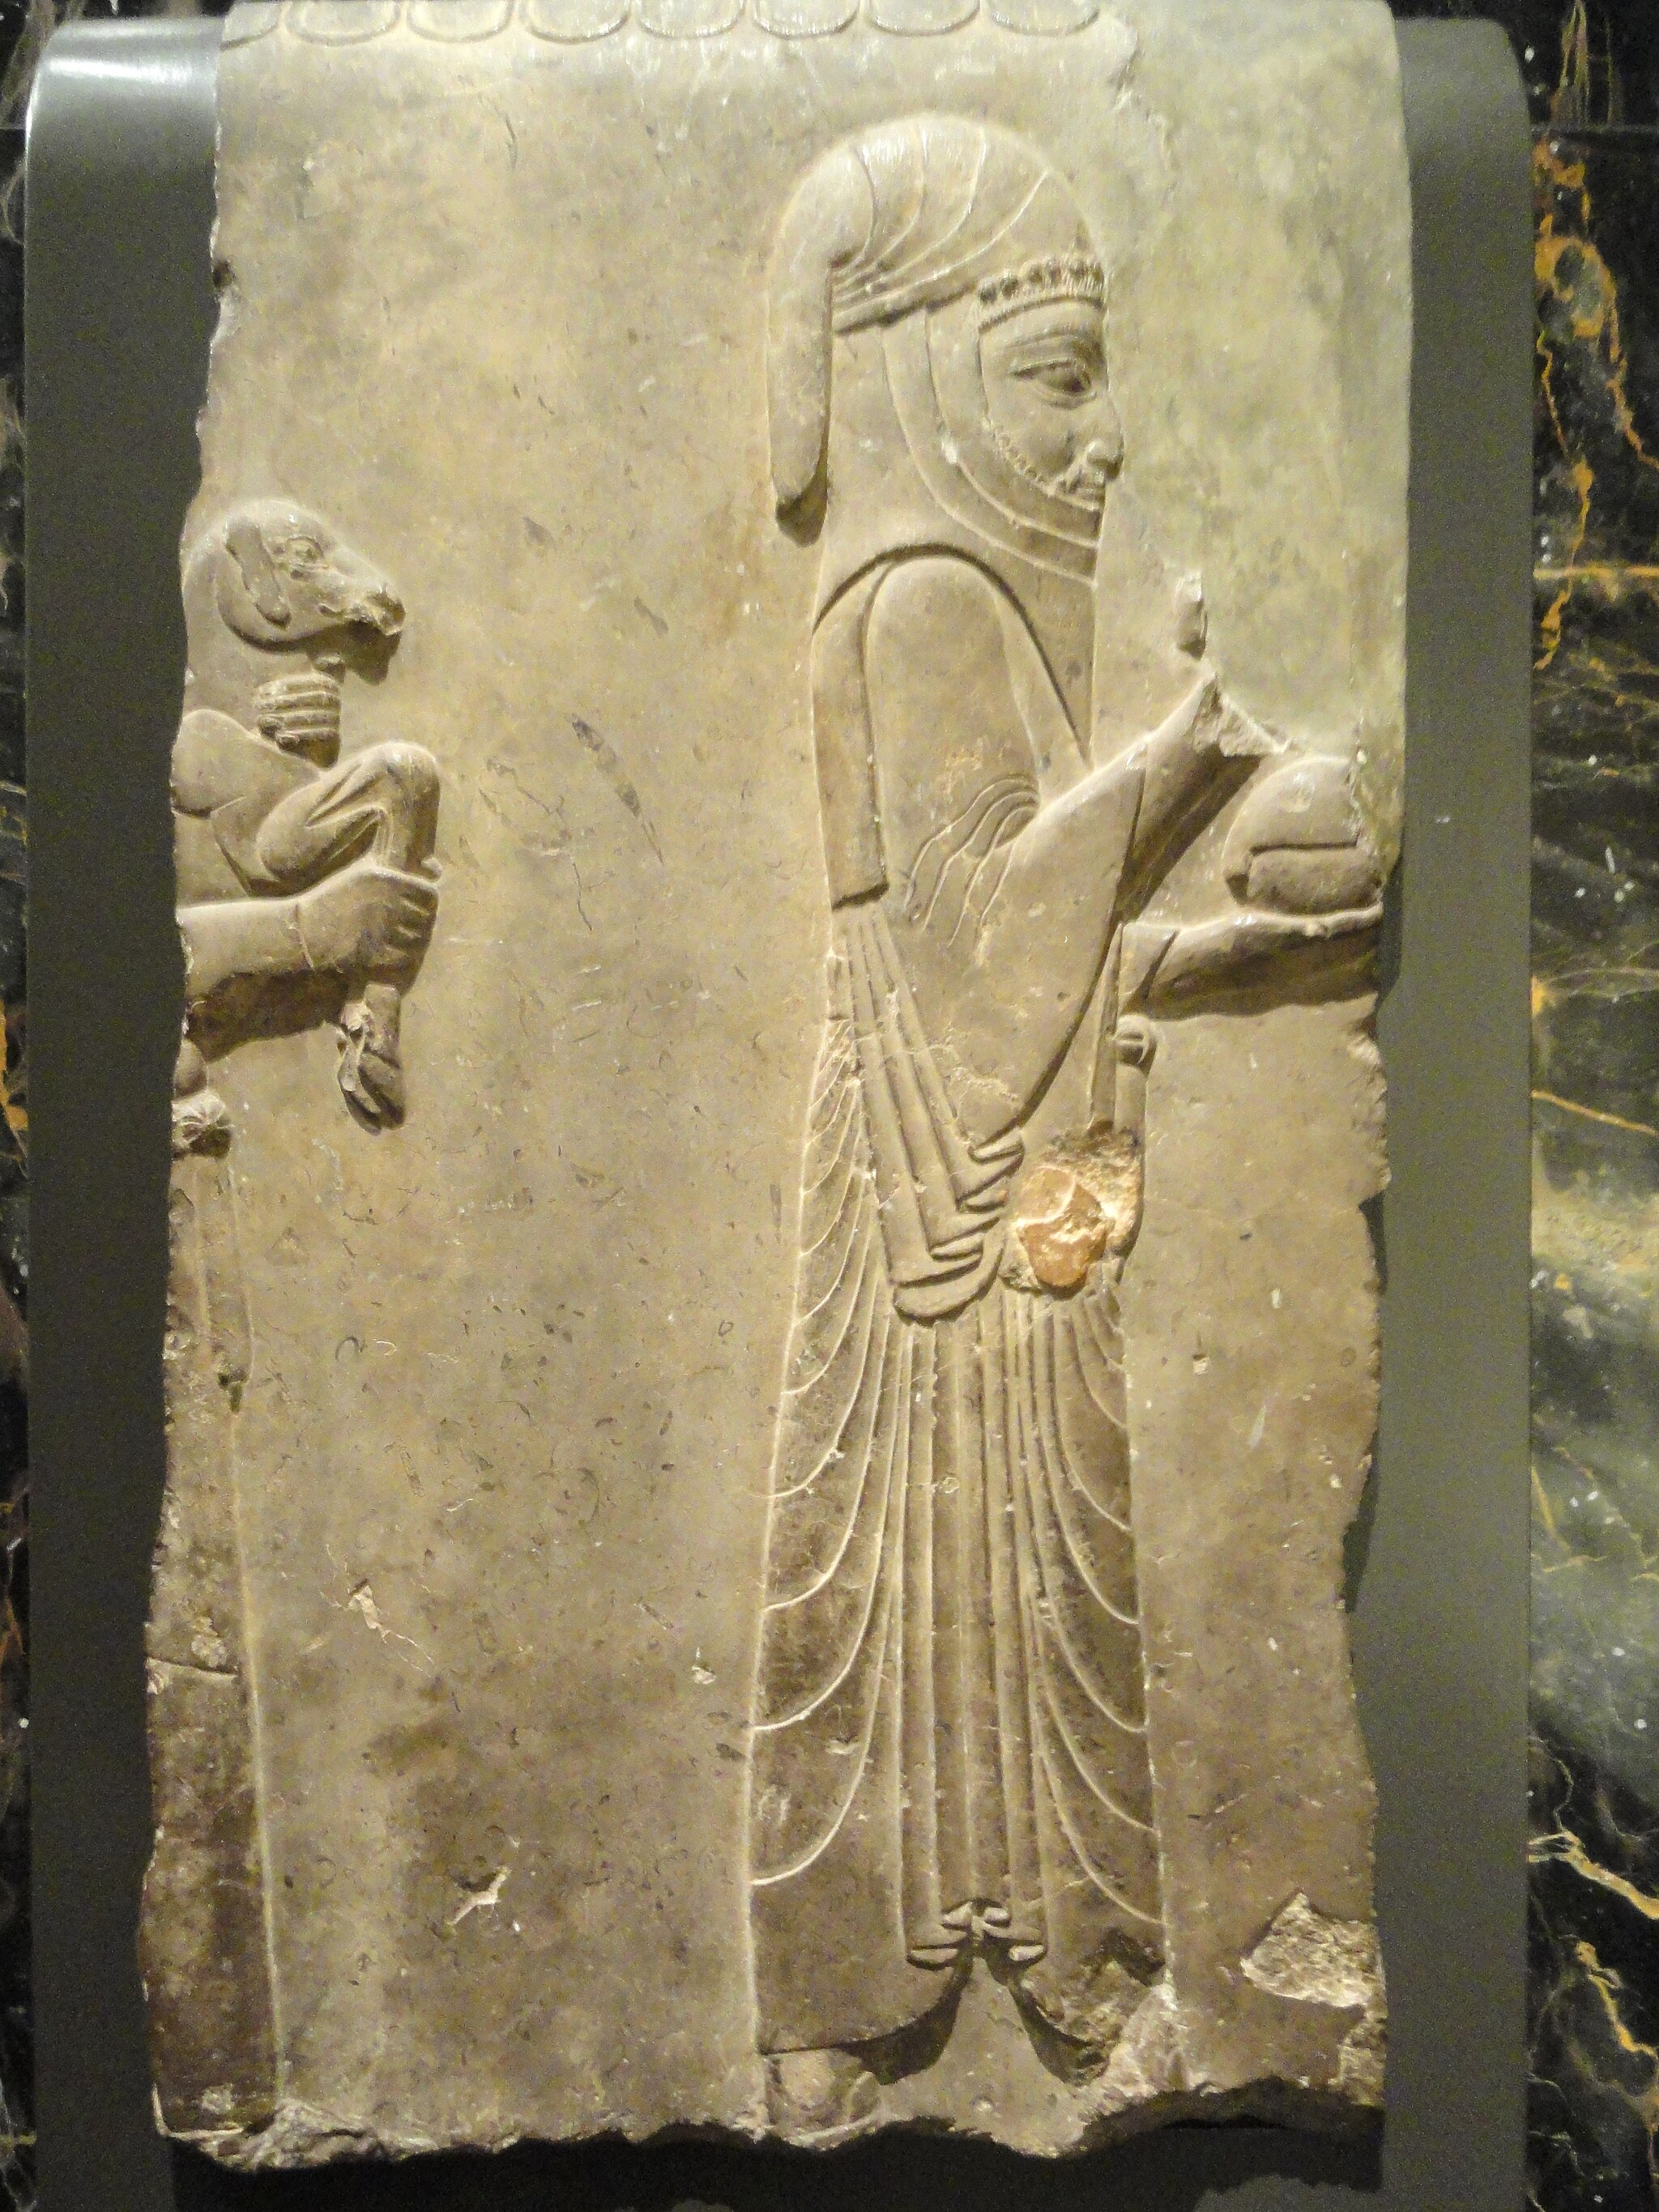
Title: Palace servants, Persepolis, 5th-4th century BCE - Nelson-Atkins Museum of Art - DSC08136
Description: Exhibit in the Nelson-Atkins Museum of Art, Kansas City, Missouri, USA. Photography was permitted in the museum without restriction; I took this photograph and release it into the public domain
Date: 2011-11-04 17:27:21
Categories: Taken with Sony DSC-H55, PD Old, CC-PD-Mark, Files uploaded by Daderot, Reliefs from Persepolis, Reliefs of gift-bearing delegations in Persepolis, Ancient Near Eastern art in the Nelson-Atkins Museum of Art, Iranian art in the Nelson-Atkins Museum of Art